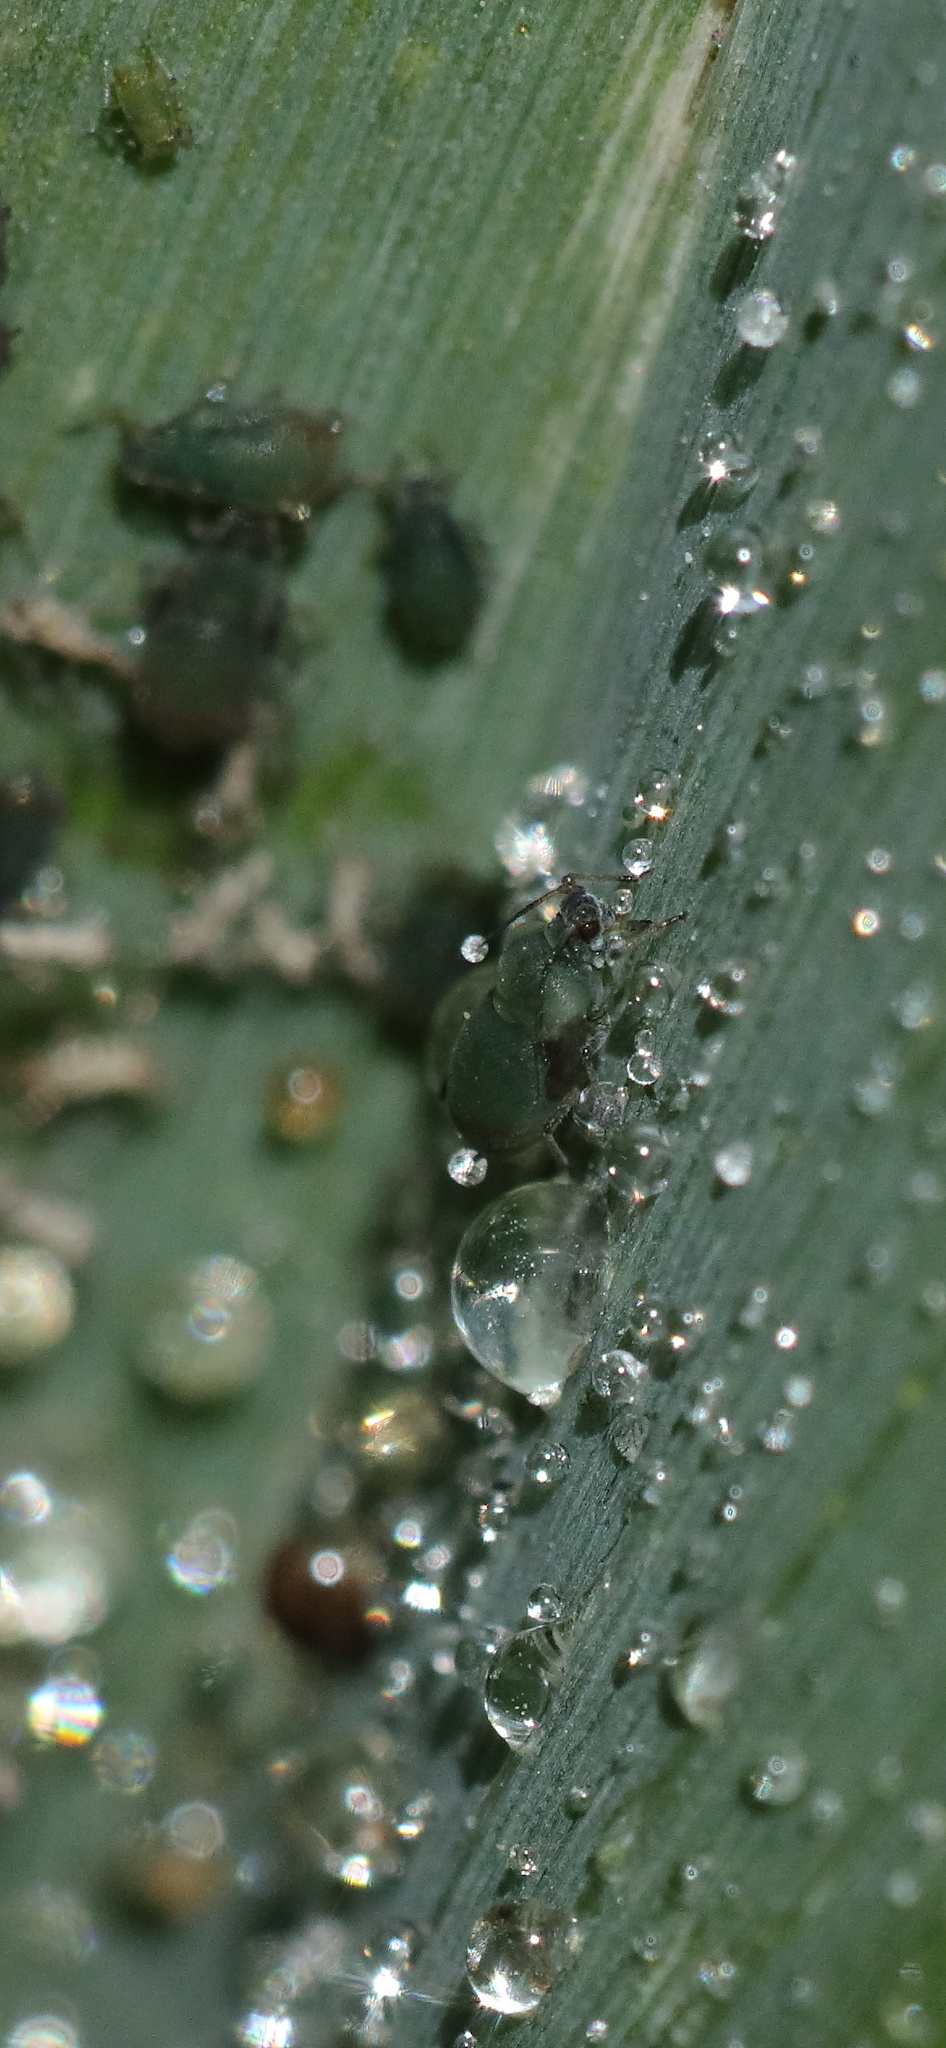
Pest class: bird_cherry_oat_aphid